Ralf-Reimar Wolfram

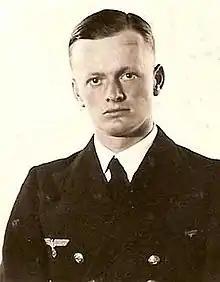
Korvettenkapitän Ralf-Reimar Wolfram

Ralf-Reimar Wolfram (31 March 1912 – 9 February 1945) was a "Korvettenkapitän" (lieutenant commander) during World War II. During his career he commanded two U-boats for a total of 118 days at sea spanning four patrols. During his third patrol he sank the , an American liberty ship. "Robert Gray" was a straggler from convoy HX 234 en route to Britain.